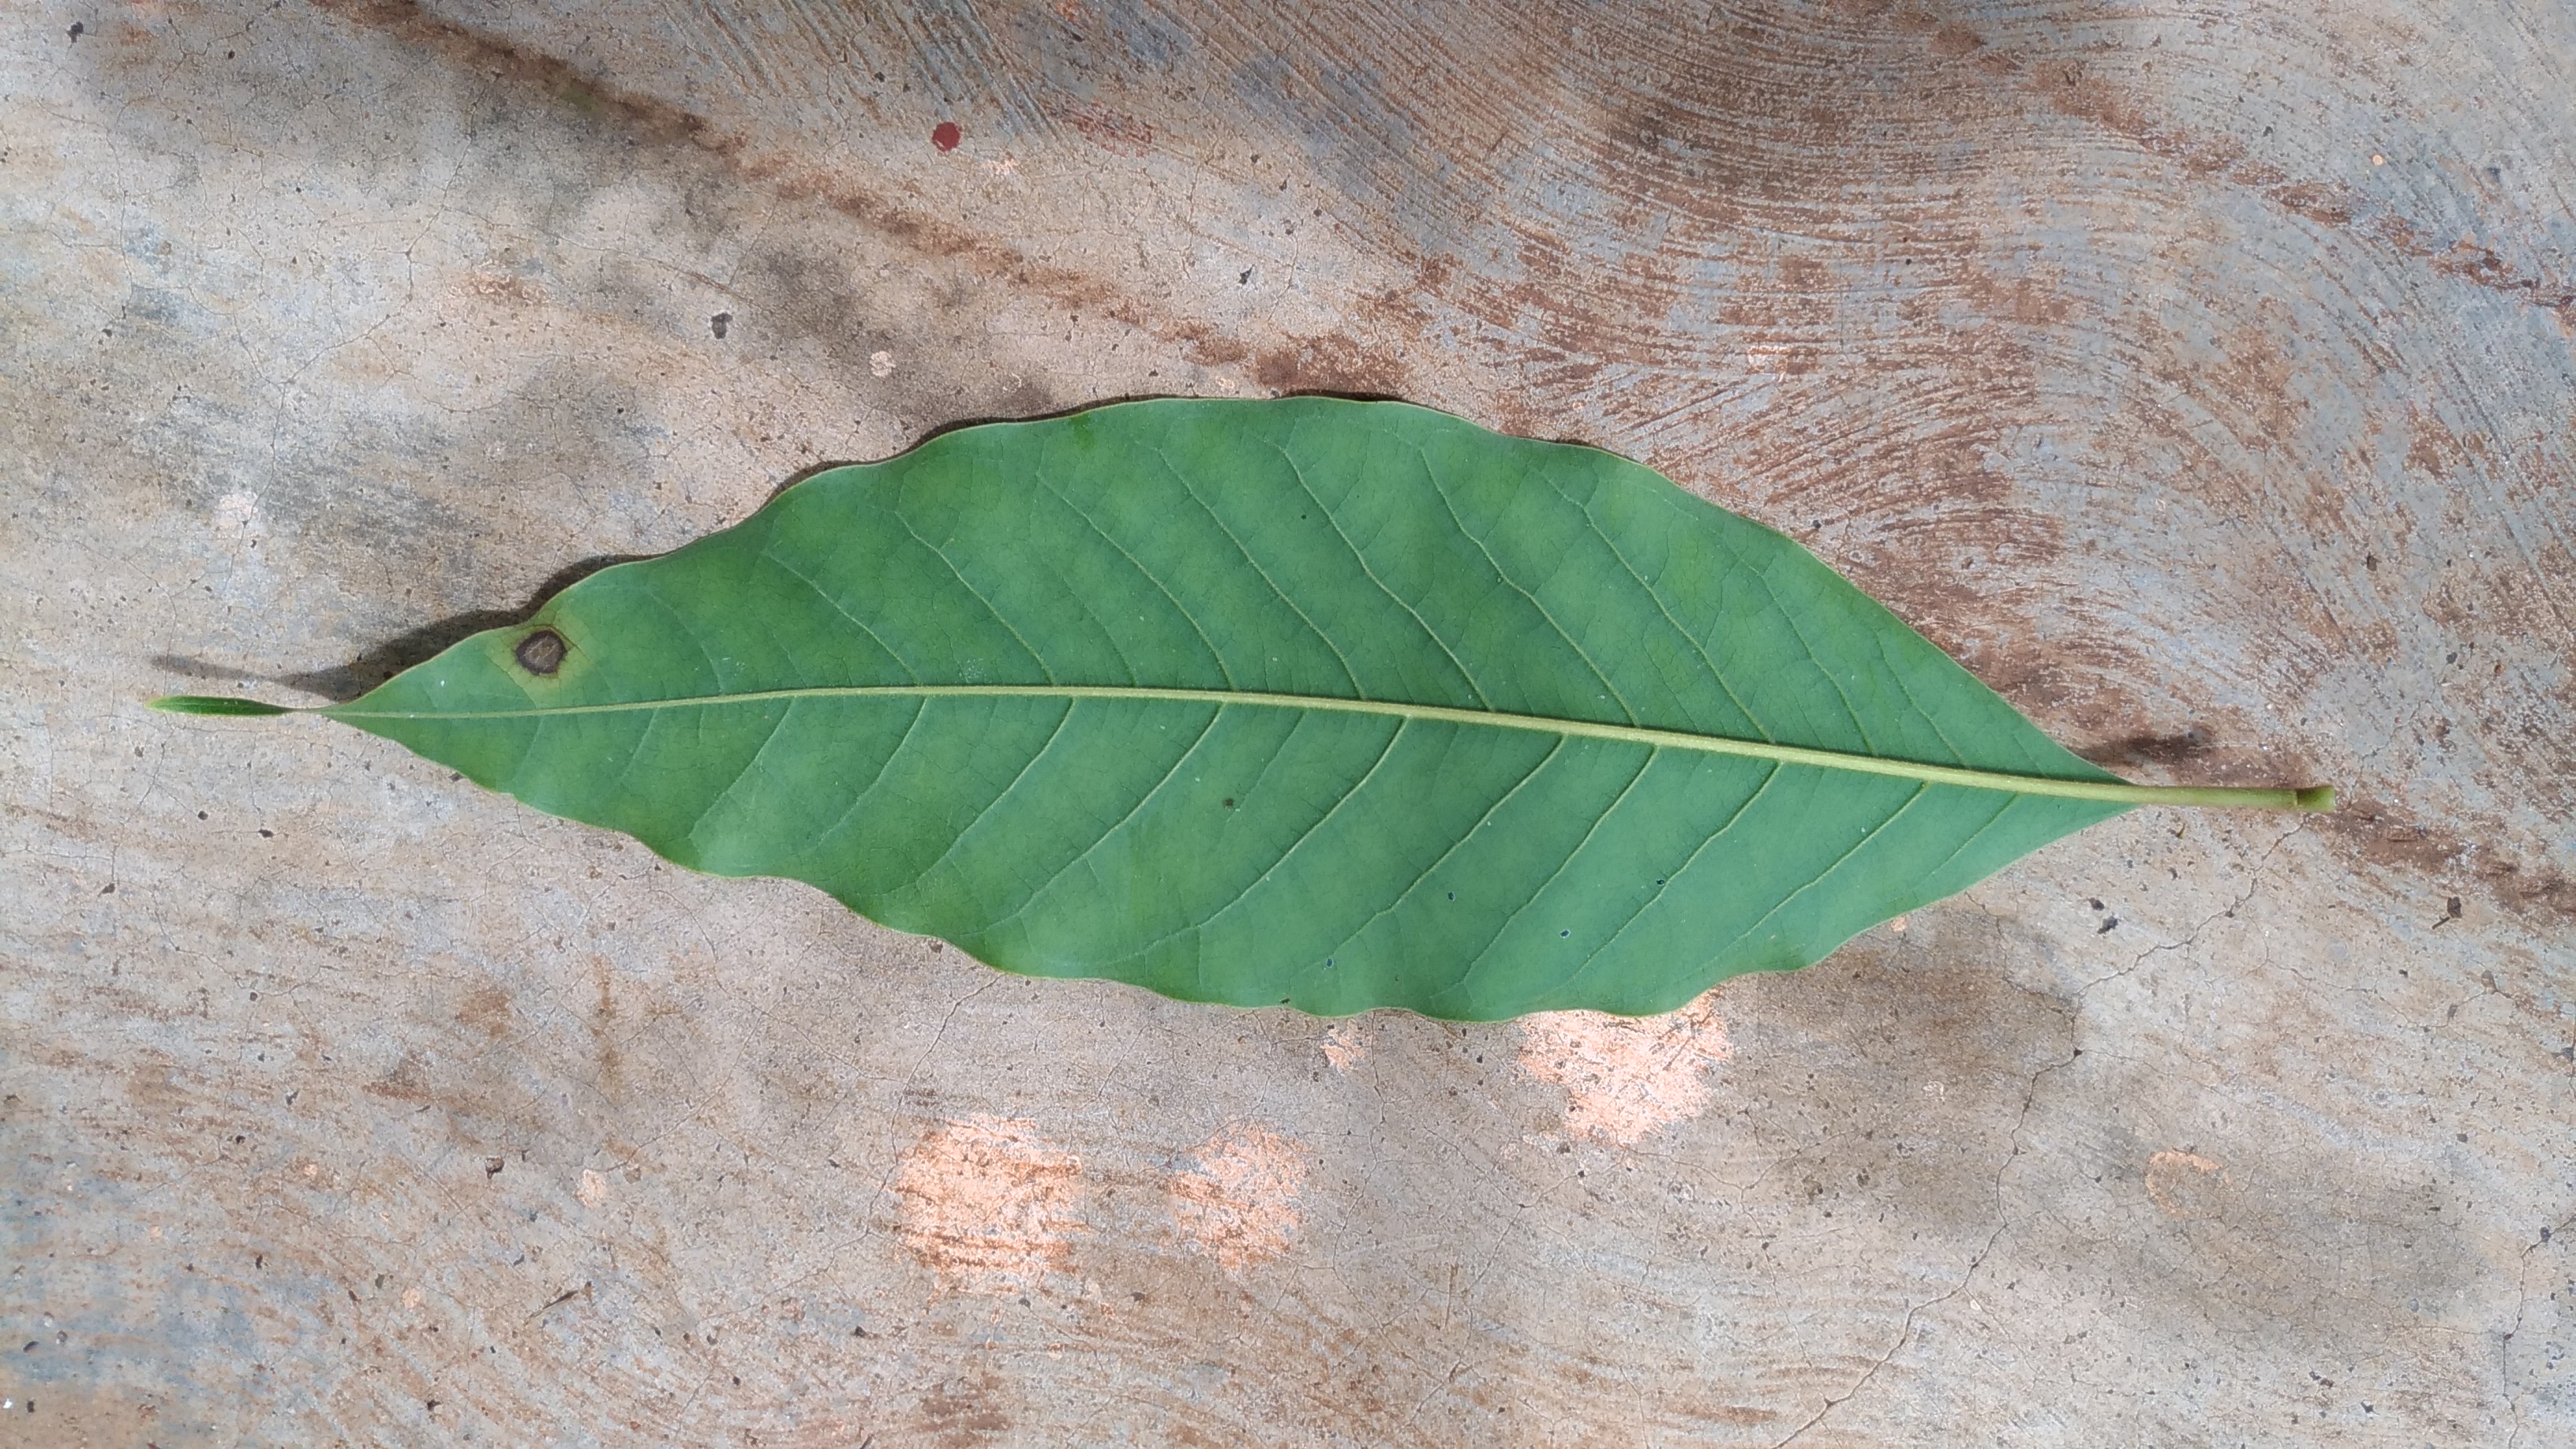
Plant: Coffee